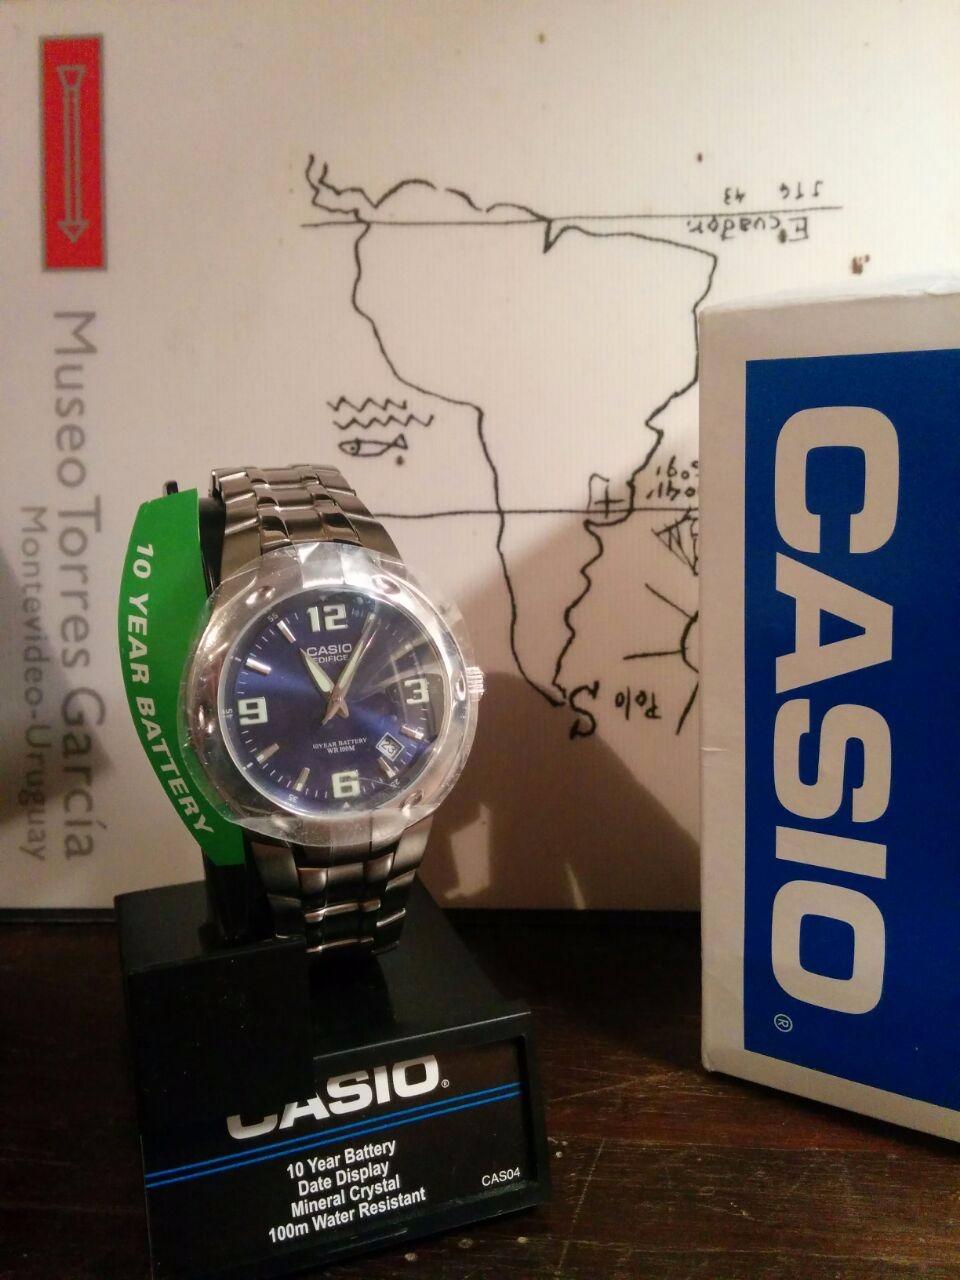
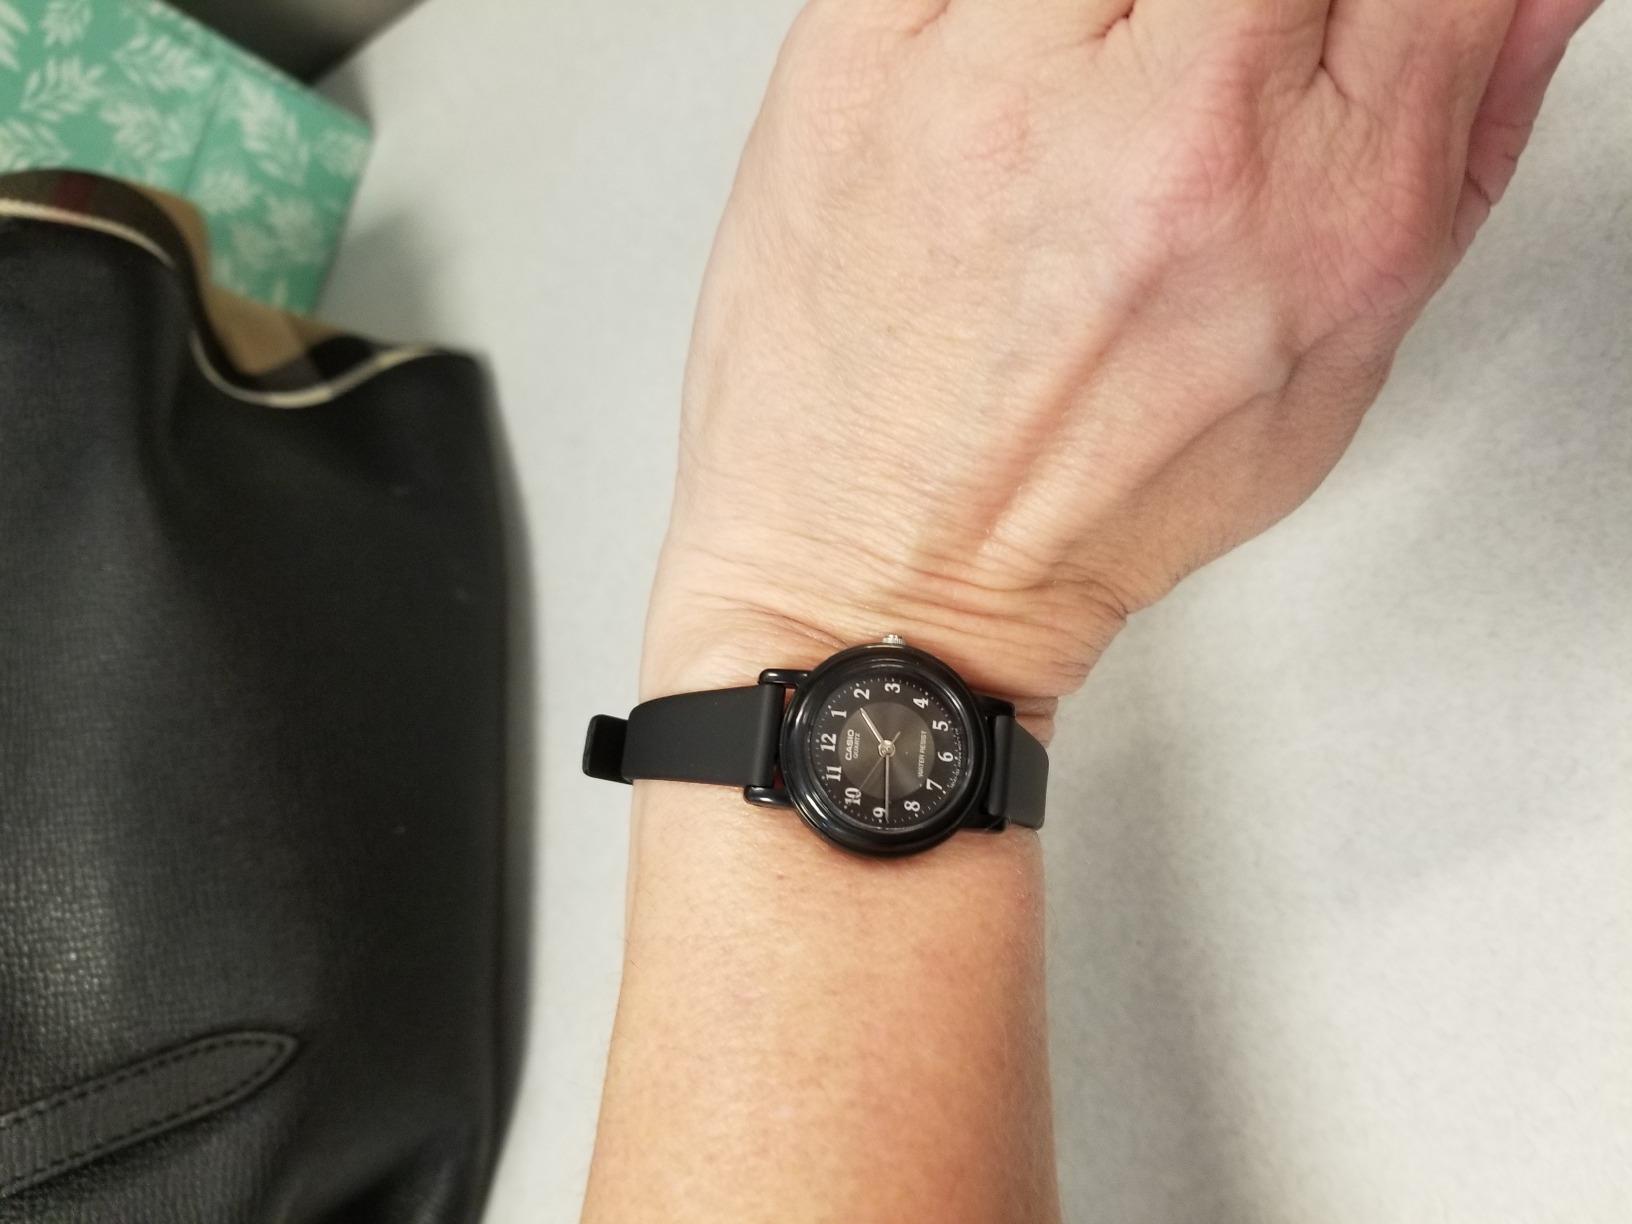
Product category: accessories_watch
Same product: no